Answer in natural language. How many CounterTops are visible in the scene? Choose between the following options: 0, 4, 3, 1 or 2
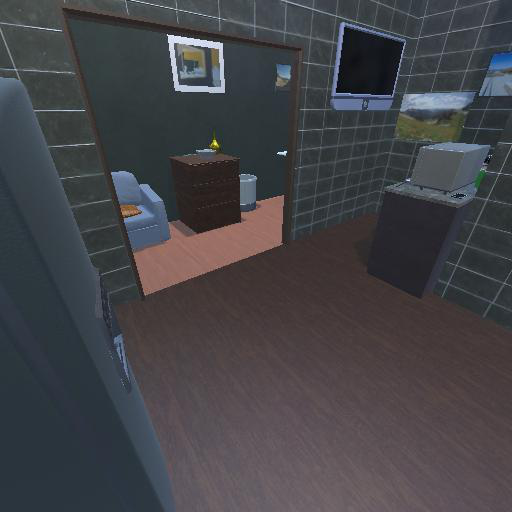
<answer>1</answer>